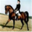
Label: horse